Metropolitan Opera

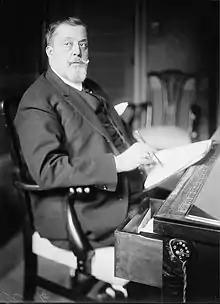
Giulio Gatti-Casazza

Conried was followed by Giulio Gatti-Casazza, who held a 27-year tenure from 1908 to 1935. Gatti-Casazza had been lured by the Met from a celebrated tenure as director of Milan's La Scala Opera House. His model planning, authoritative organizational skills and brilliant casts raised the Metropolitan Opera to a prolonged era of artistic innovation and musical excellence. He brought with him the fiery and brilliant conductor Arturo Toscanini, the music director from his seasons at La Scala.